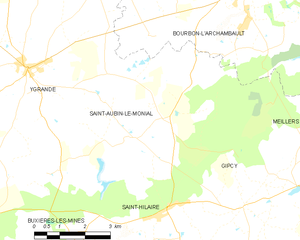
Carte des communes françaises: Saint-Aubin-le-Monial